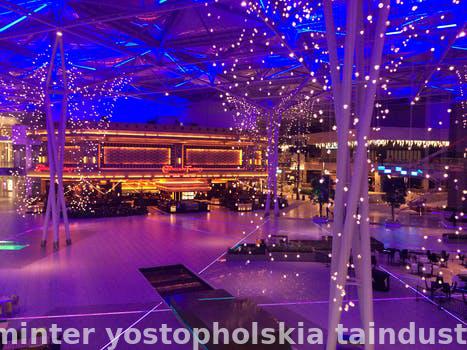
Label: Watermark